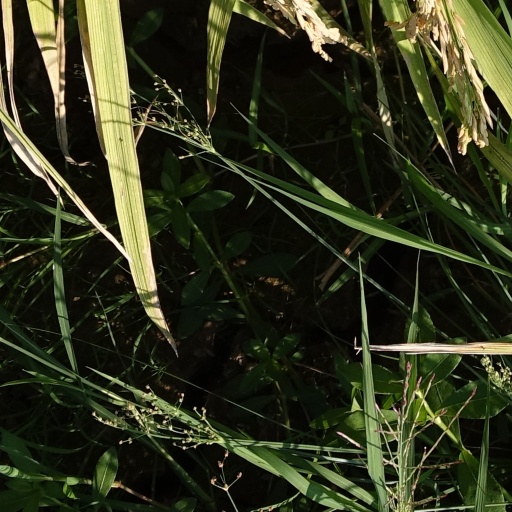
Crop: rice